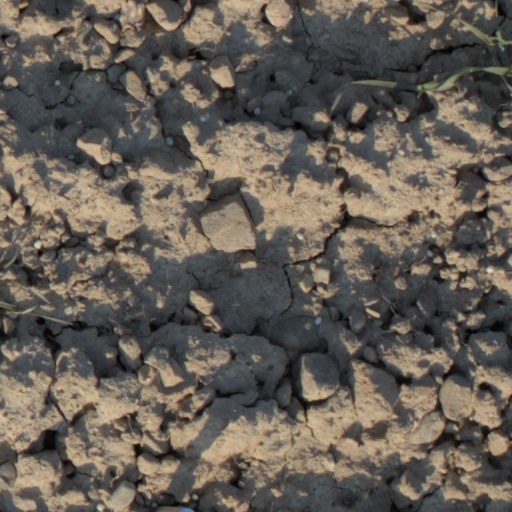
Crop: wheat